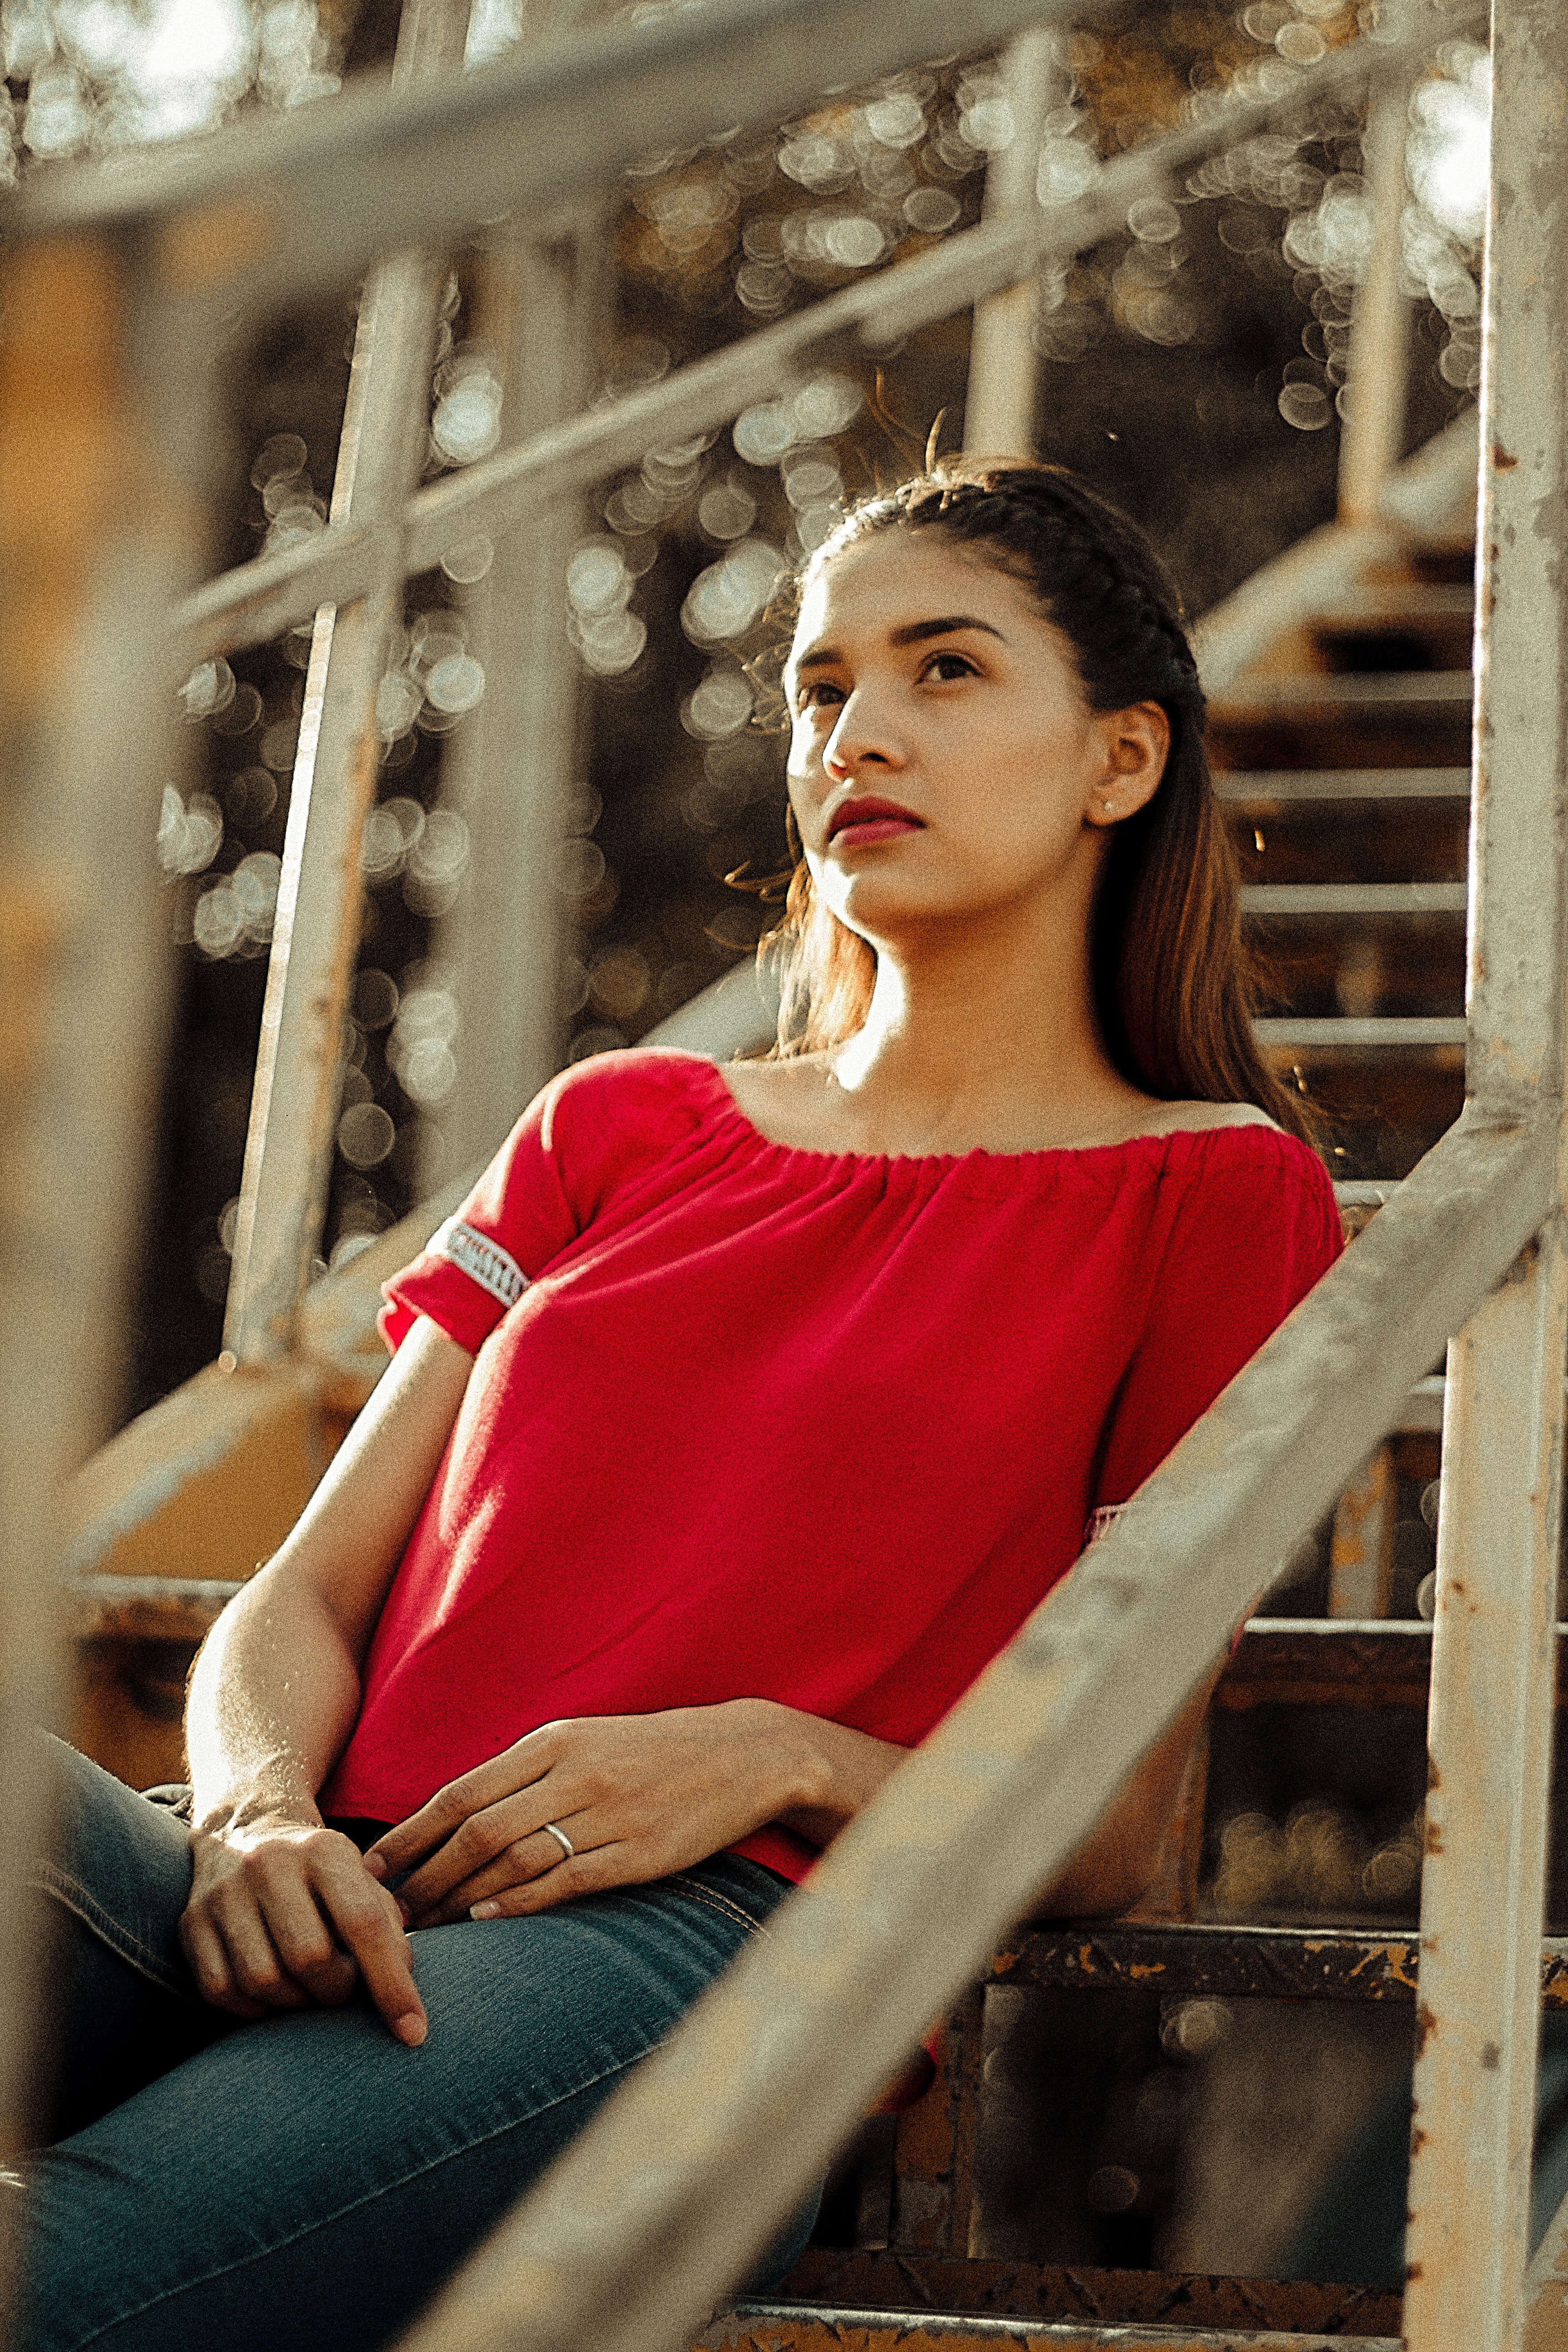
red, beauty, photo shoot, model, lip, fashion, sitting, photography, dress, eye, long hair, portrait photography, neck, brown hair, flash photography, fawn